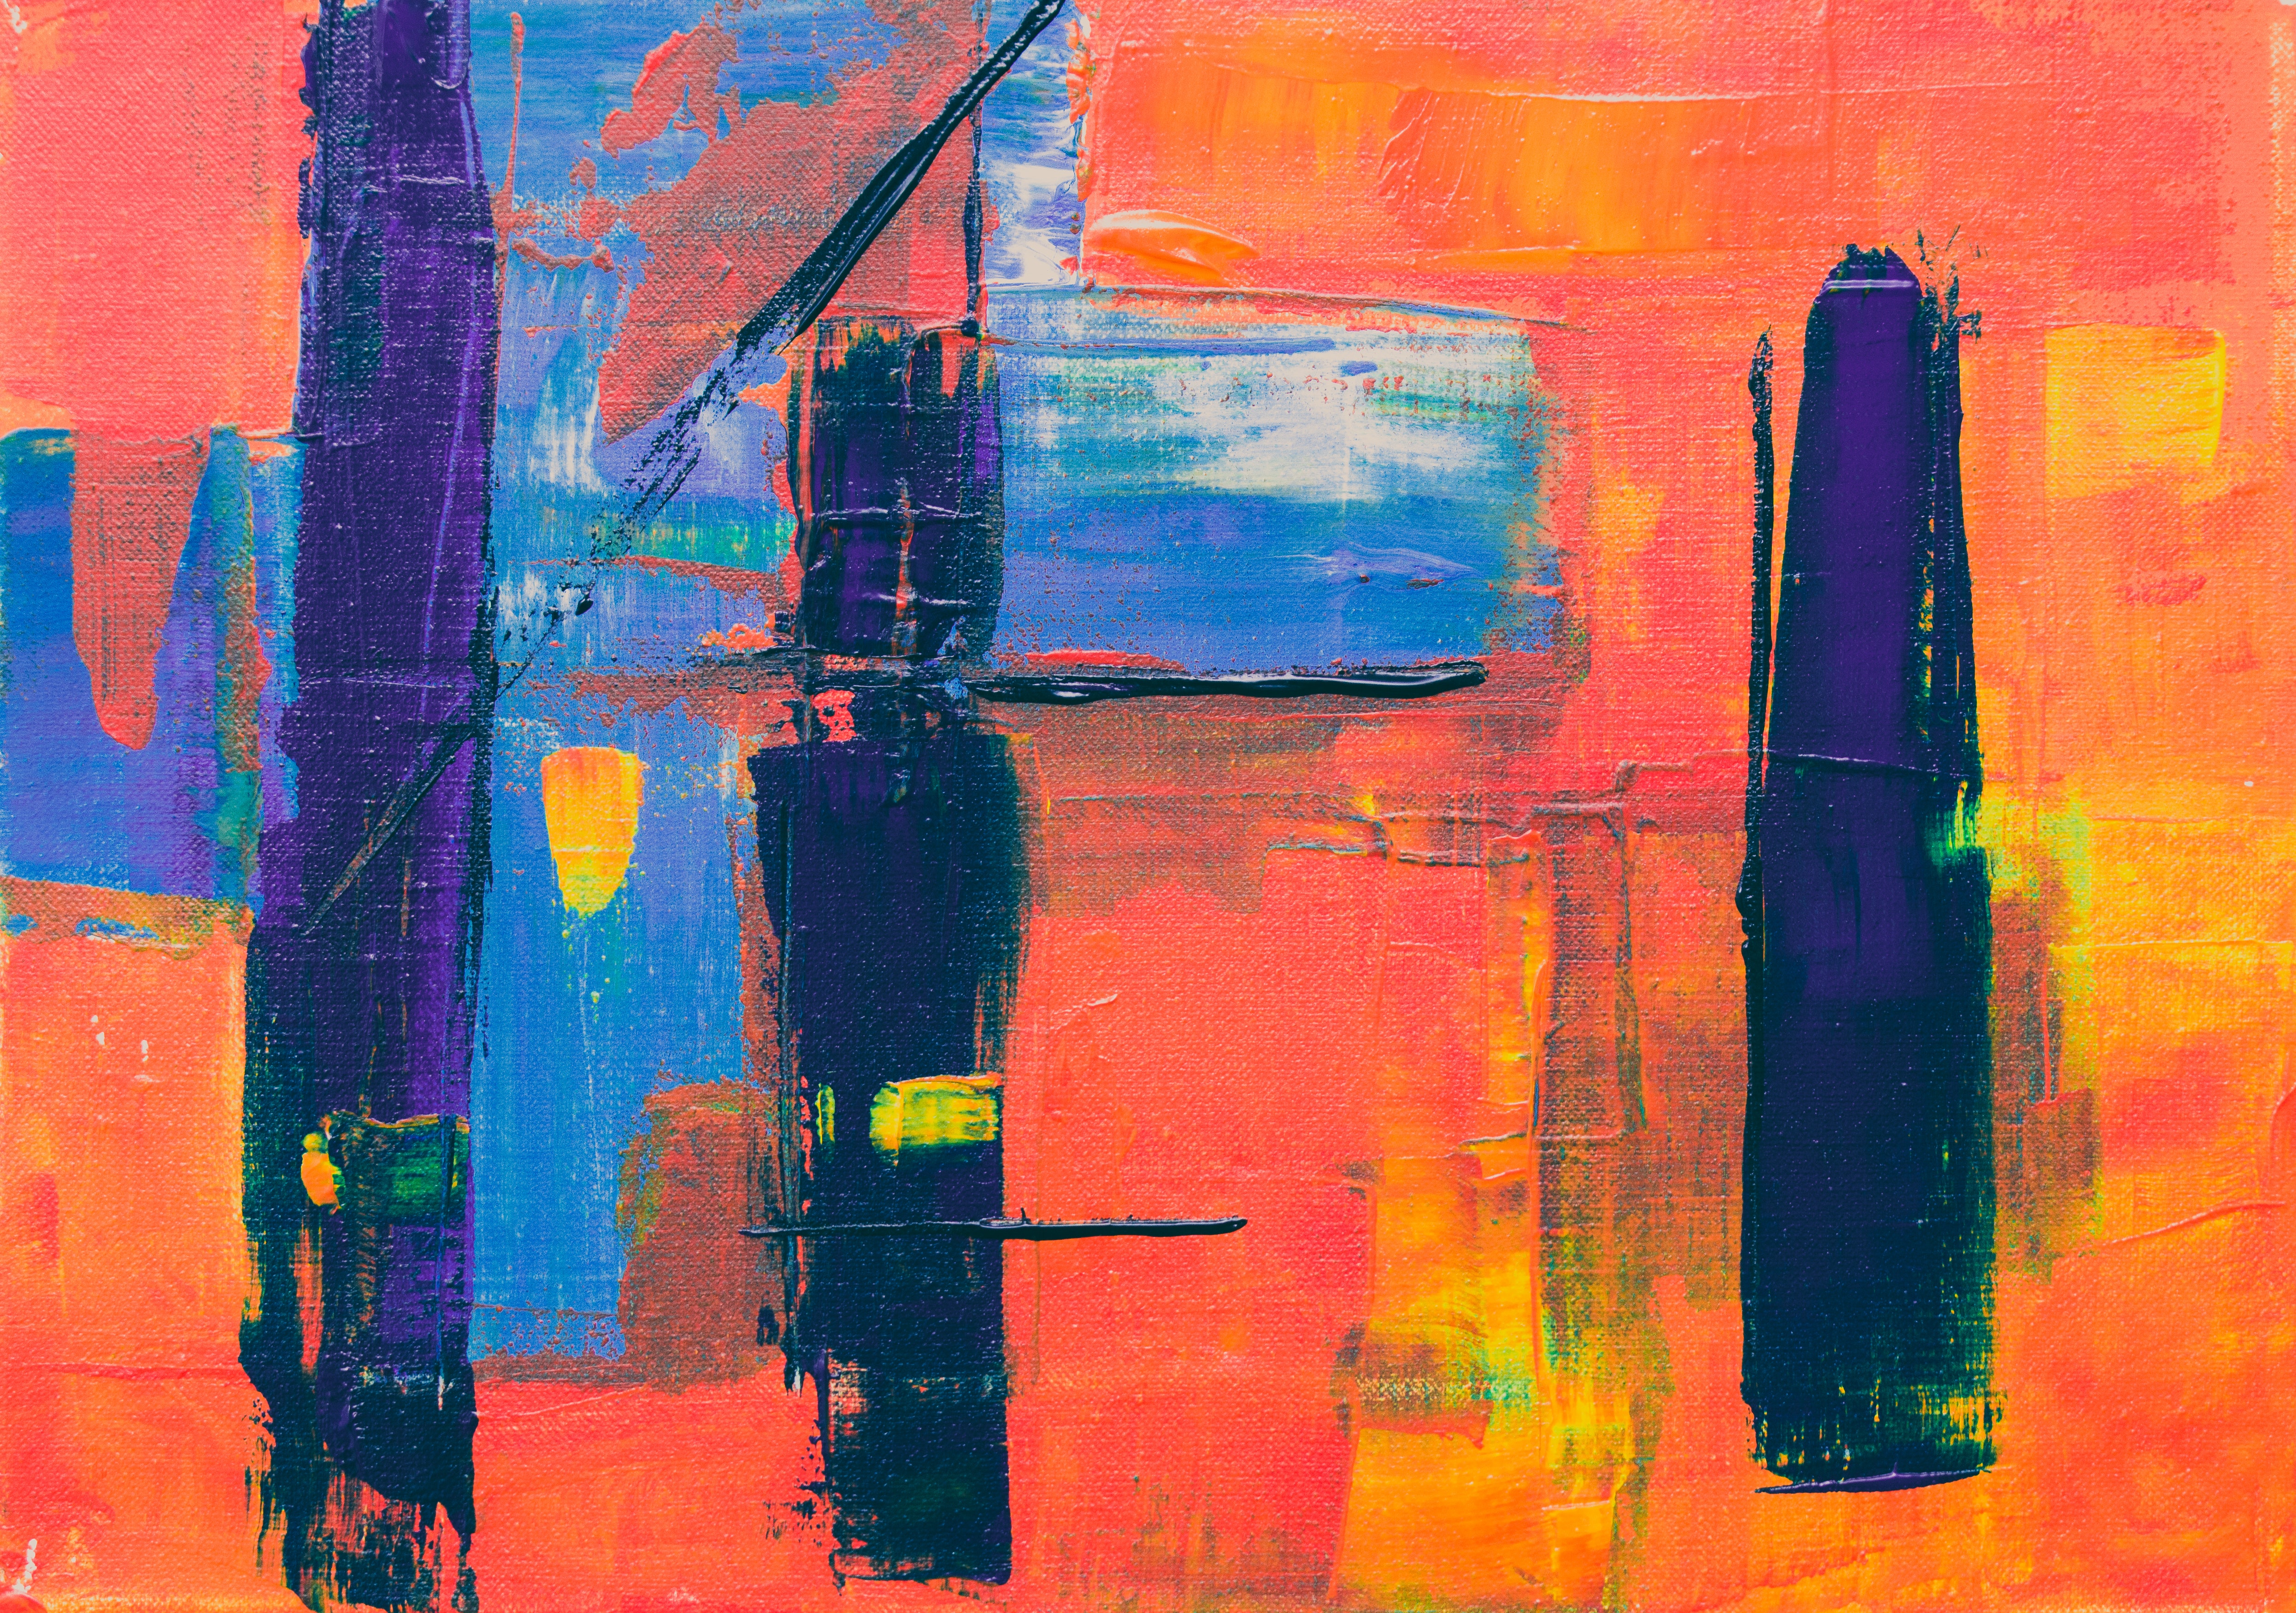
painting, modern art, blue, yellow, art, acrylic paint, line, visual arts, watercolor paint, paint, artwork, Colorfulness, Tints and shades, skyline, city